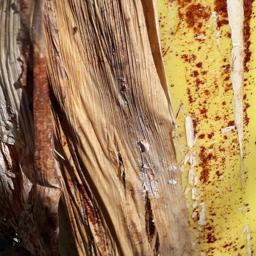
Label: BACTERIAL SOFT ROT